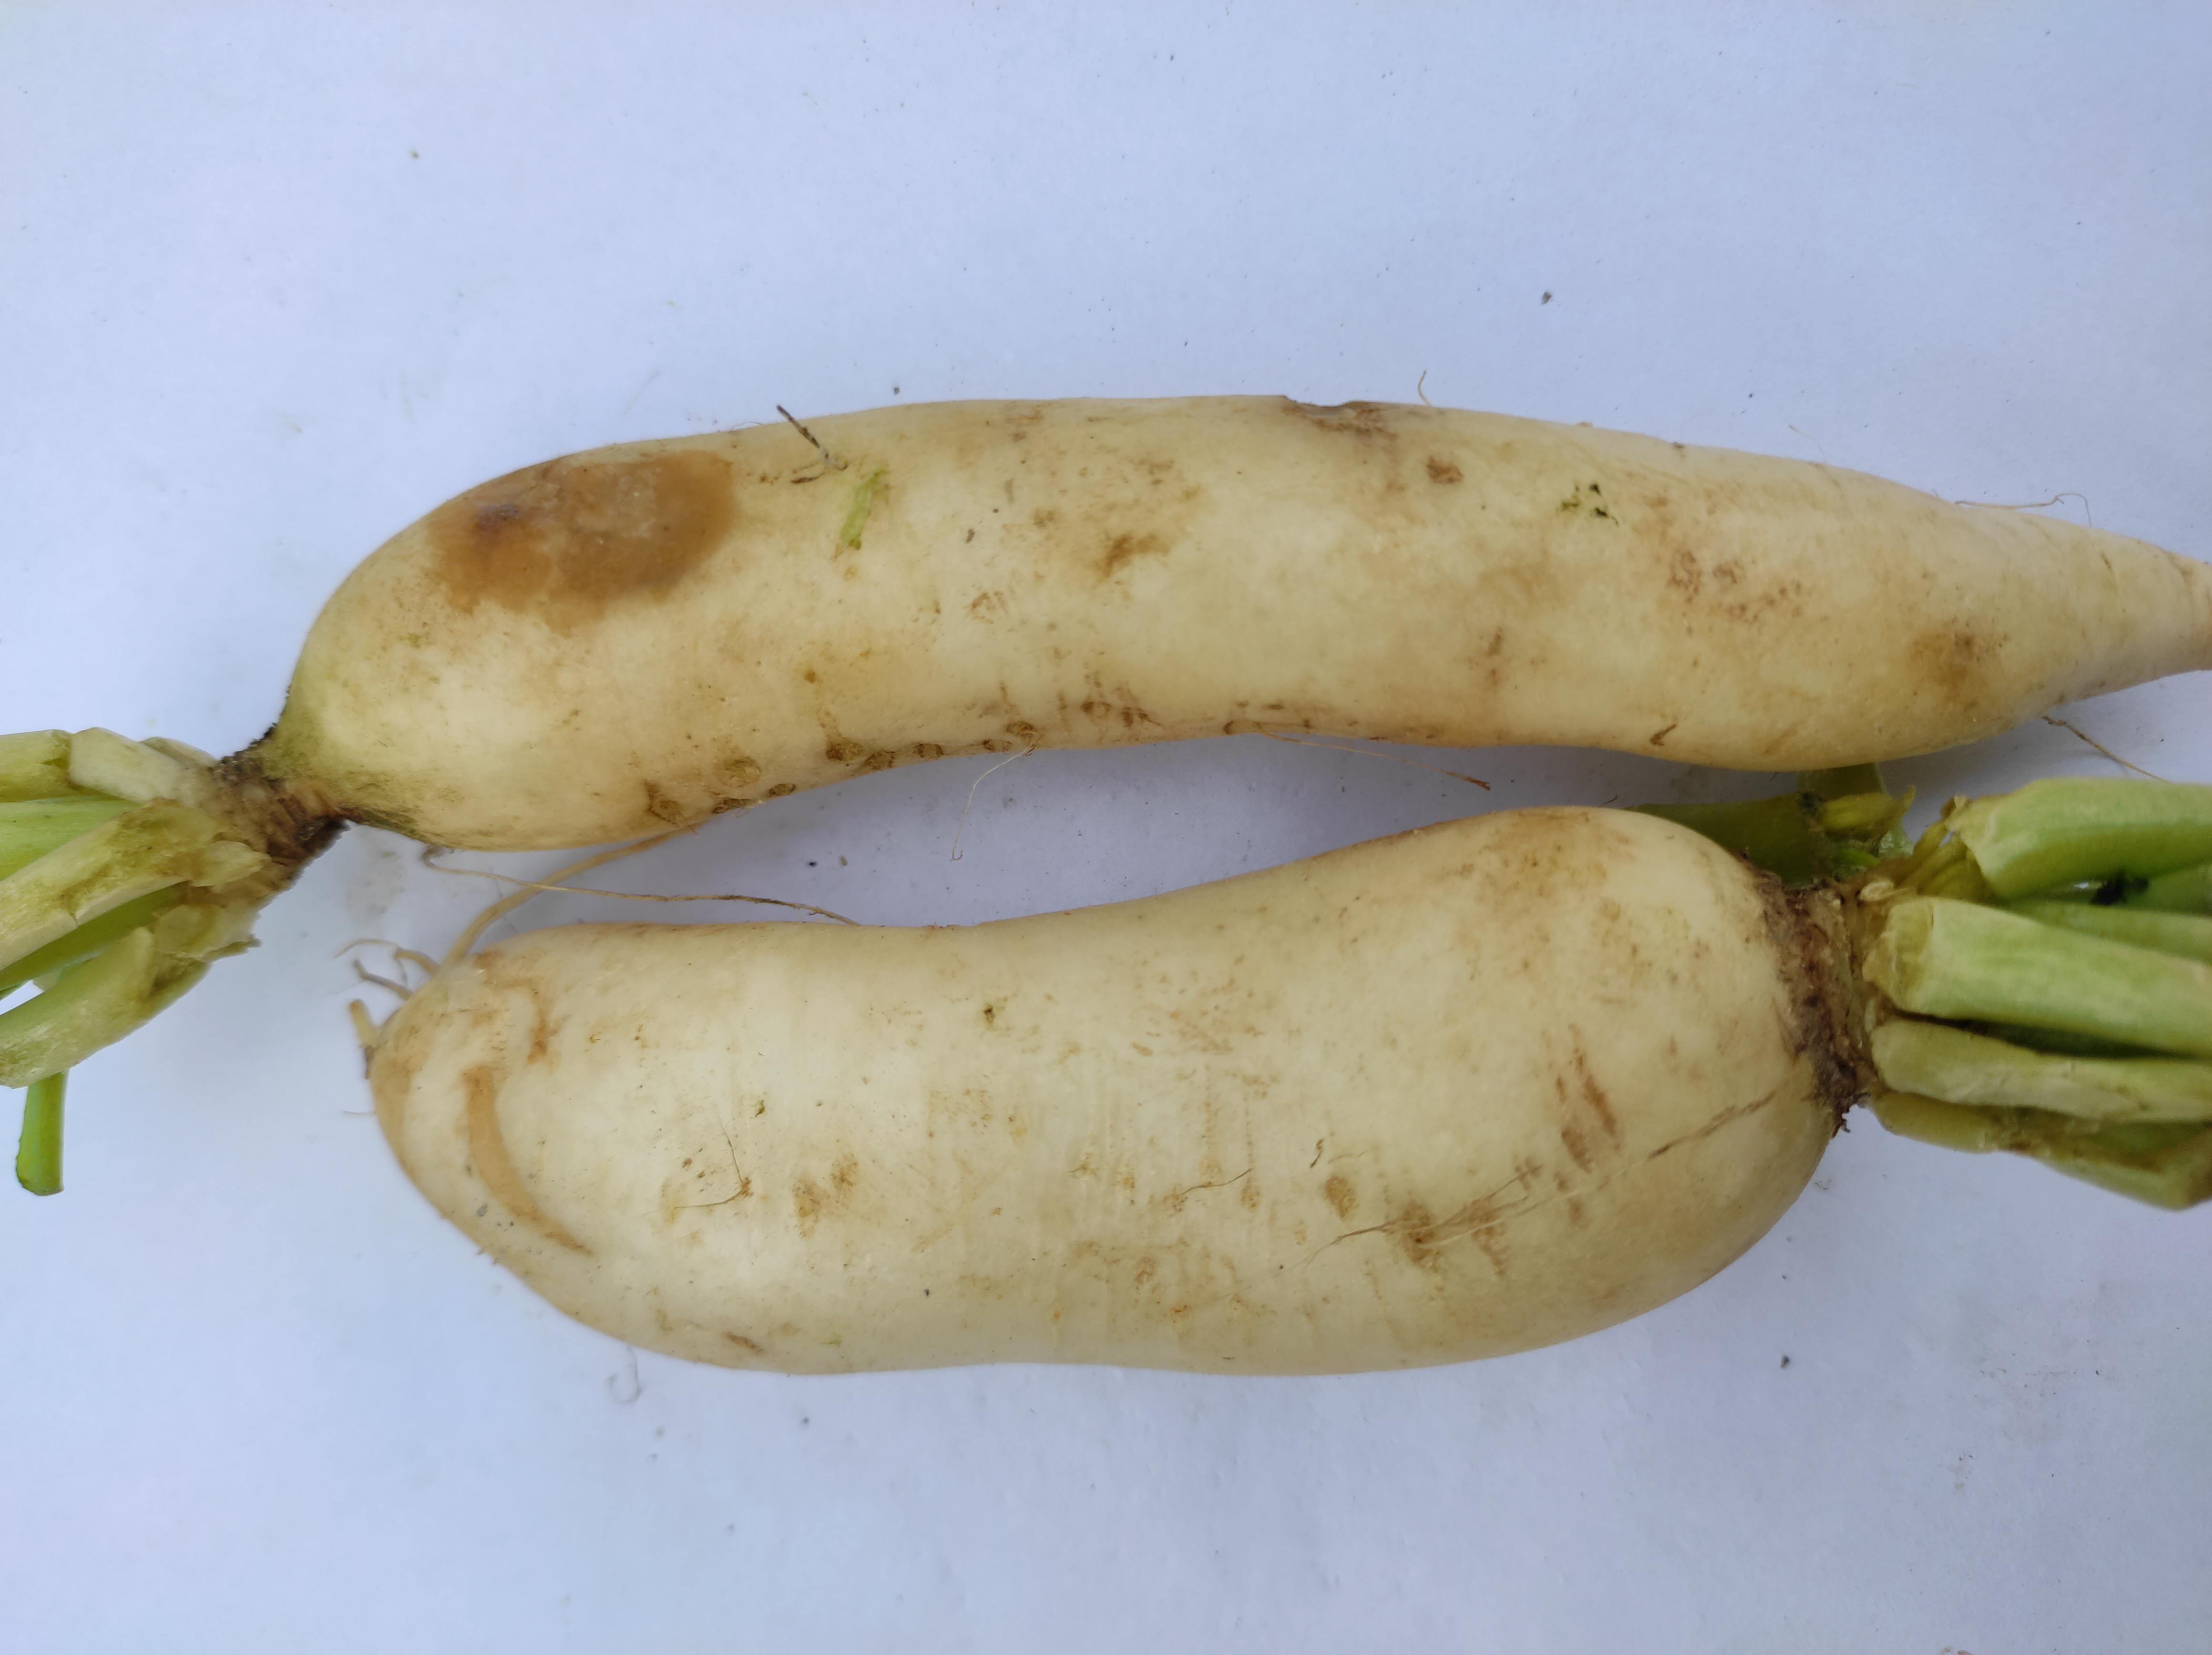
Label: Radish